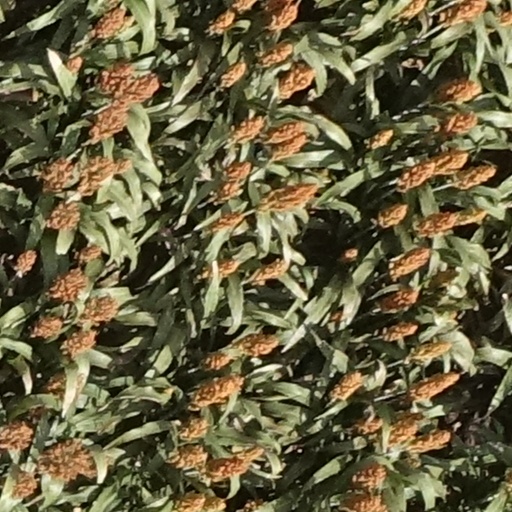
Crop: sorghum